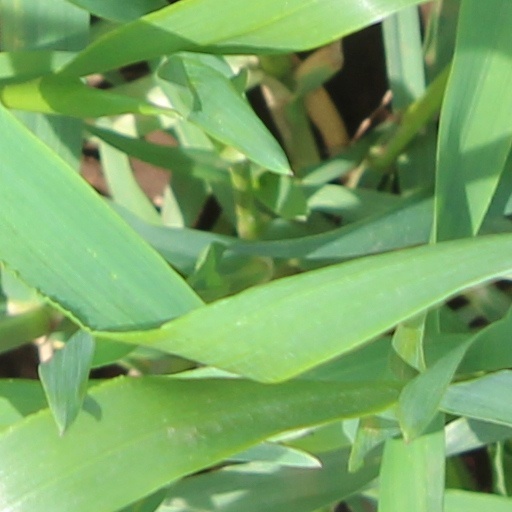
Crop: wheat